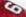
Number: 6